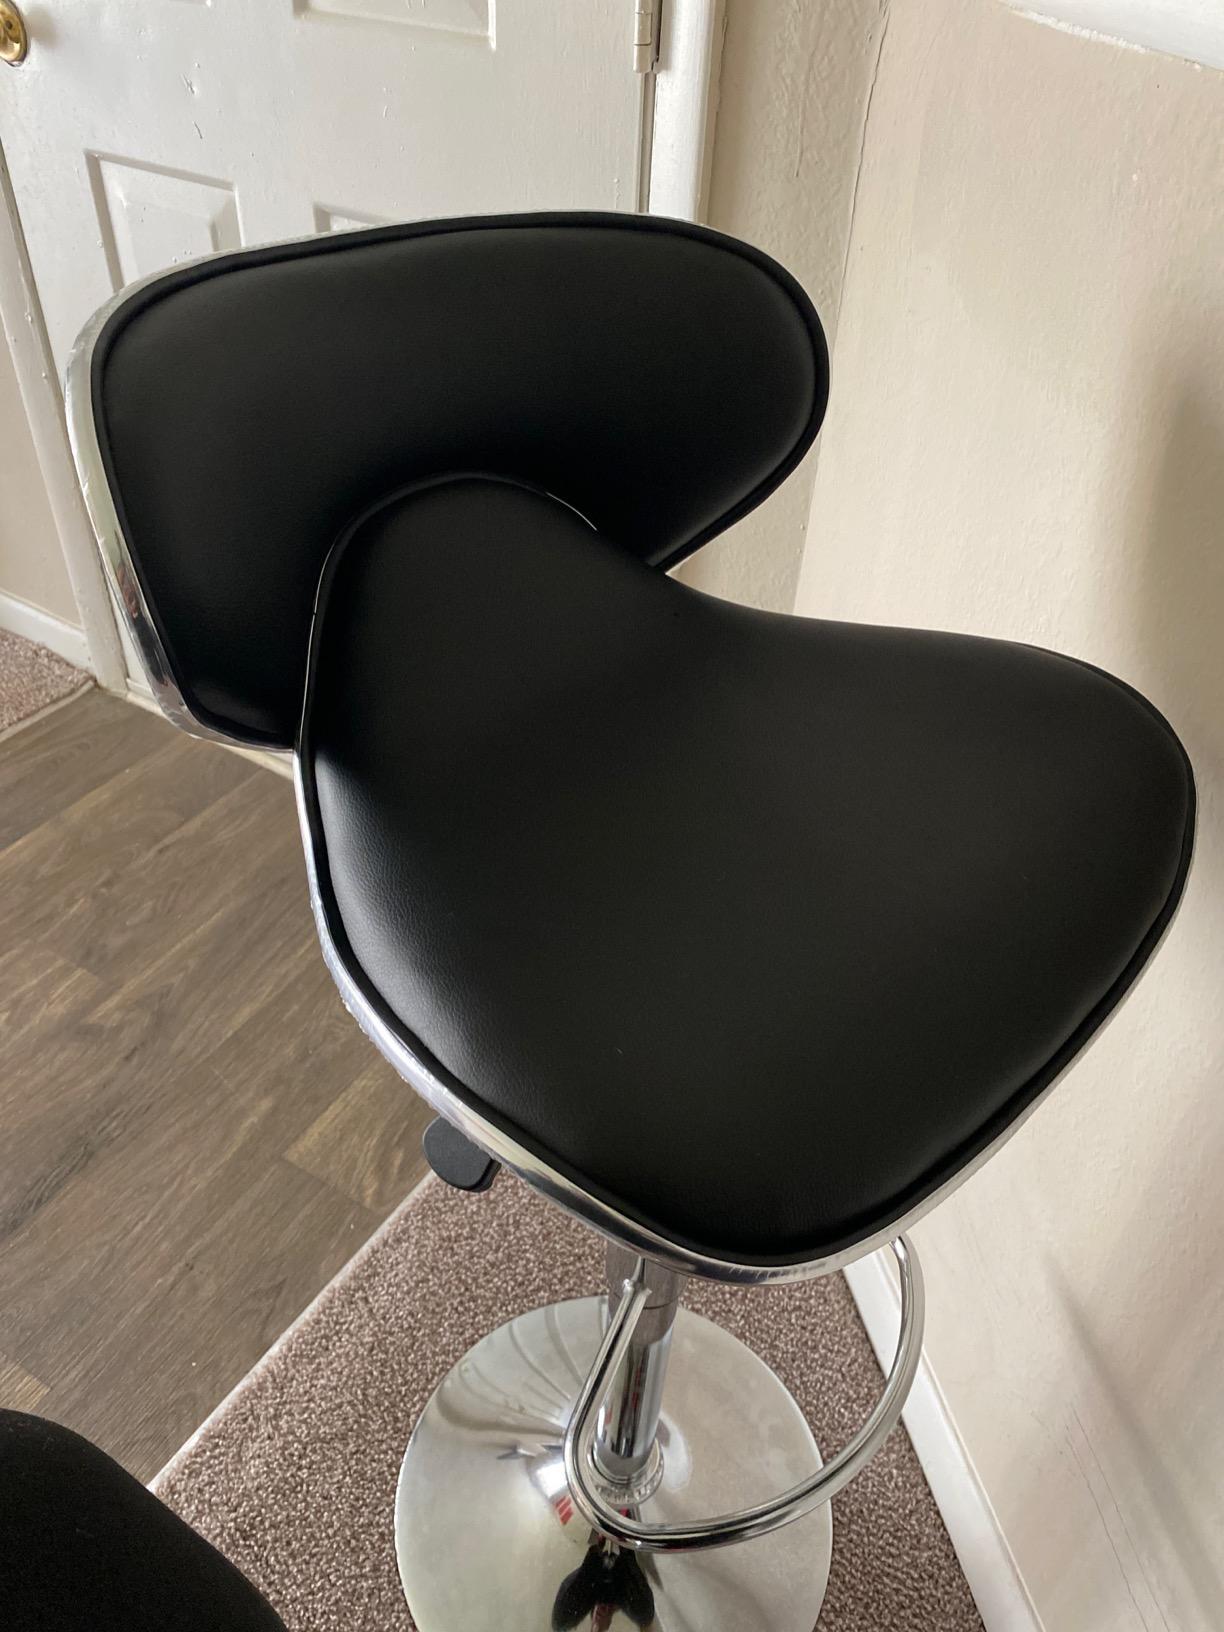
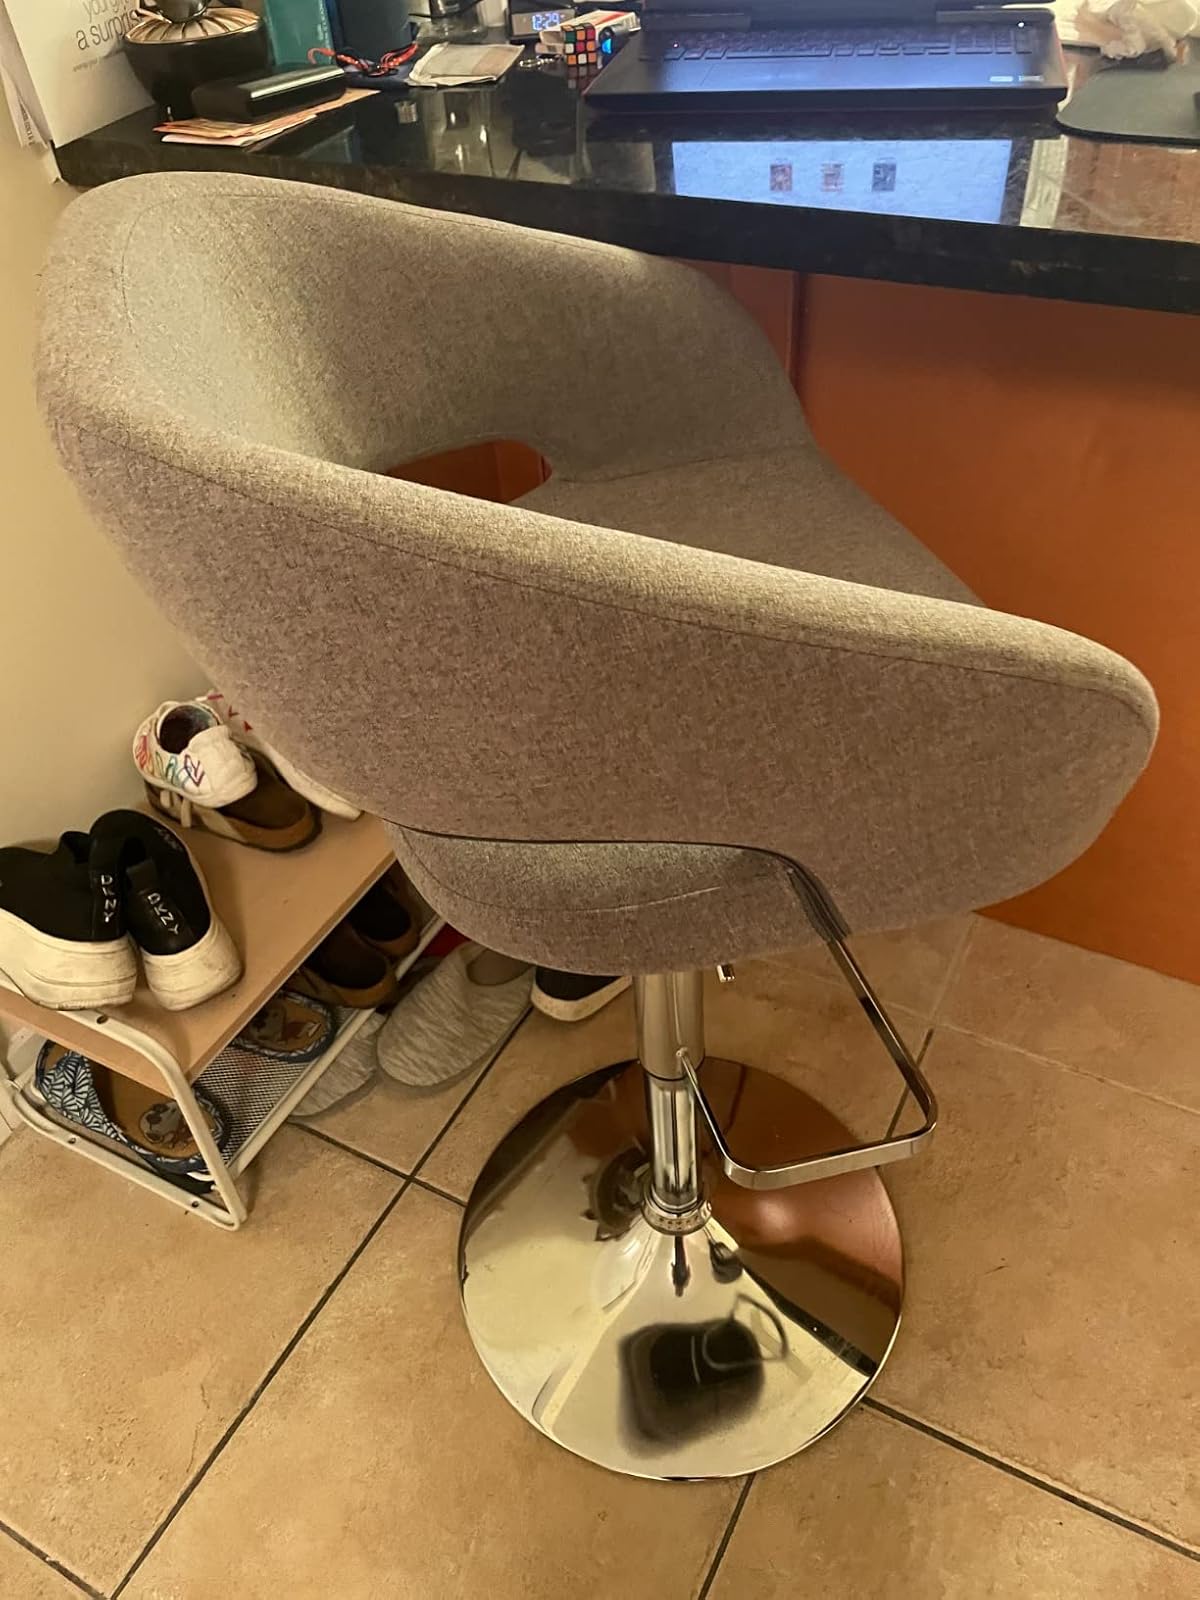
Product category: stool
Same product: no